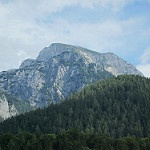
Label: mountain